2011–12 Paris Saint-Germain FC season

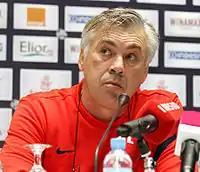
Carlo Ancelotti

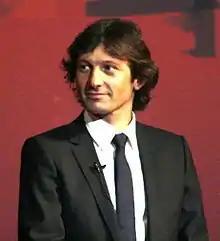
Leonardo

Paris Saint-Germain went down to defeat in their clash with Swiss side Sion. Antoine Kombouaré's men were three goals down early in the second-half, although they did recover some pride after Siaka Tiéné and Clément Chantôme both scored late on. PSG went down to Benfica in the opening match of the Guadiana International Tournament. Under the watchful eye of new sporting director Leonardo, Paris fell behind to an early Óscar Cardozo goal, but equalized soon after when Clément Chantôme's cushioned through ball was brilliantly lobbed home by Nenê. However, in this rematch of last season's Europa League tie, which Benfica won on aggregate, Franco Jara and Javier Saviola both netted after the restart to give the Lisbon club the win once again. A day after, their second match of the Guadiana International Tournament ended in a draw against Anderlecht. Kevin Gameiro netted his first goal for PSG, only for Lukáš Mareček to equalize for the Belgians. PSG recorded their first pre-season win, beating English second tier club Brighton & Hove Albion with Nenê making the difference, his goal laid on a plate by new signing Kevin Gameiro. Opposed to Wacker Innsbruck and Roma in two halves of 45 minutes, Paris clinched the Innsbruck Cup. PSG narrowly defeated the locals and recorded a comfortable triumph over the Italians. Paris lost to the New York Red Bulls in the Emirates Cup. Salvatore Sirigu lined up in the PSG goal for the first time and he was beaten by a low shot from Joel Lindpere. PSG bounced back with a resounding victory over Boca Juniors. Jean-Eudes Maurice, Guillaume Hoarau and Ceará sealed the victory for the nouveau riche at the Emirates Stadium. Alexandre Pato's fourth-minute goal meant Carlo Ancelotti's reign at PSG started with a loss as Milan beat the capital club in the Dubai Challenge Cup at the Al-Rashid Stadium.